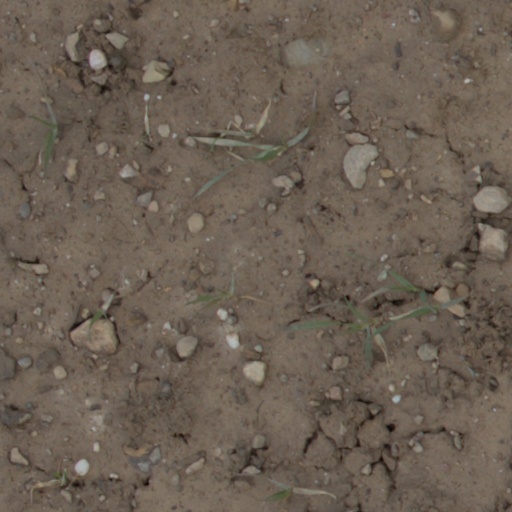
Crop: wheat